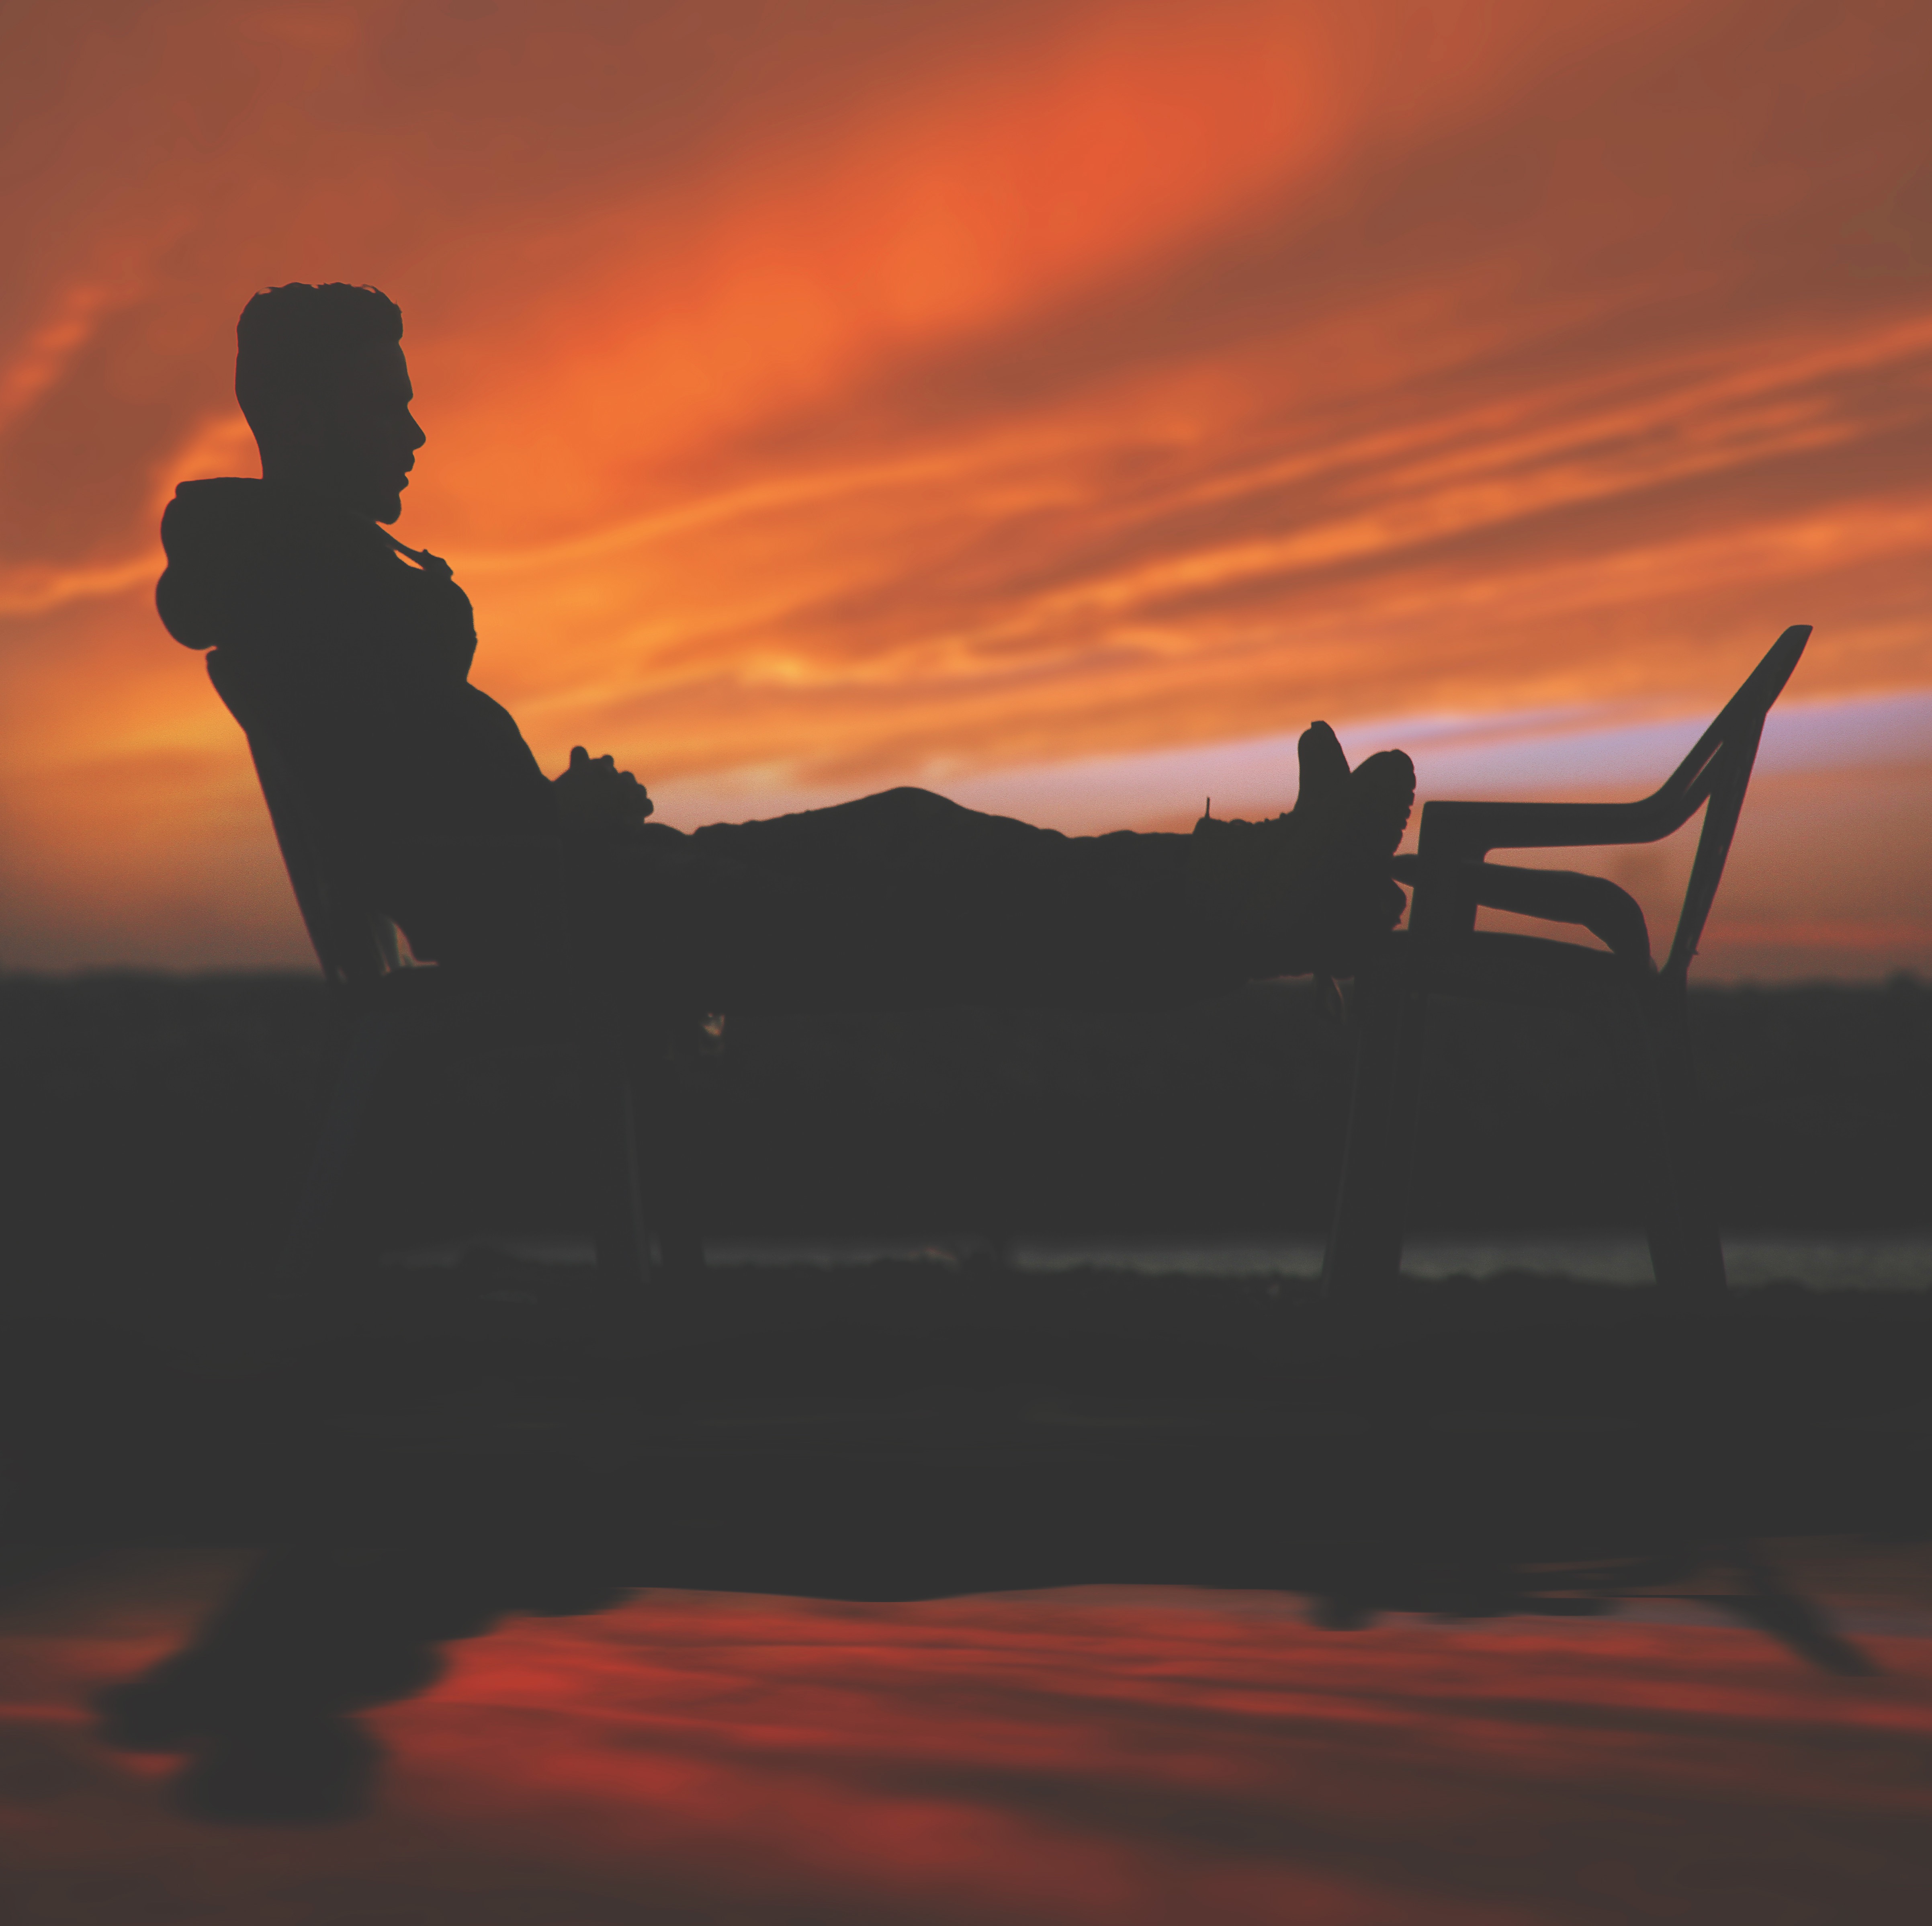
horizon, silhouette, person, cloud, sky, sunrise, sunset, morning, dawn, dusk, evening, afterglow